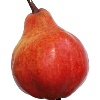
Label: Pear Red 1